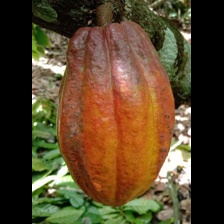
Label: sana